Affirmations (L. Ron Hubbard)

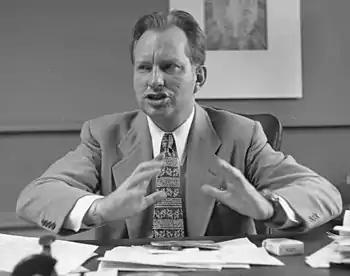
L. Ron Hubbard in 1950, three or four years after reportedly writing the "Affirmations"

The "Affirmations", also referred to as the "Admissions", is a document written around 1946 or 1947. It does not list an author, but it is widely believed to have been written by L. Ron Hubbard, a few years before he established "Dianetics" (1950), which formed the basis for Scientology (1952). The document consists of a series of statements by and addressed to Hubbard, relating to various physical, sexual, psychological and social issues that he was encountering in his life. After the Affirmations became public knowledge in 1984, the Church of Scientology initially disputed their authenticity. However, they later effectively admitted the document's authorship, describing the work in legal papers as having been "written by" Hubbard and seeking to retain ownership of it.